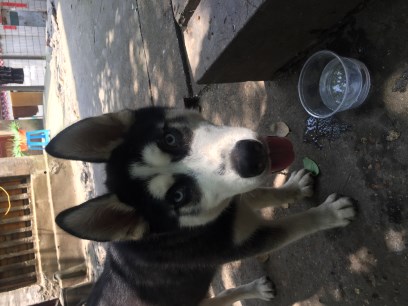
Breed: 1160-n000003-Siberian_husky